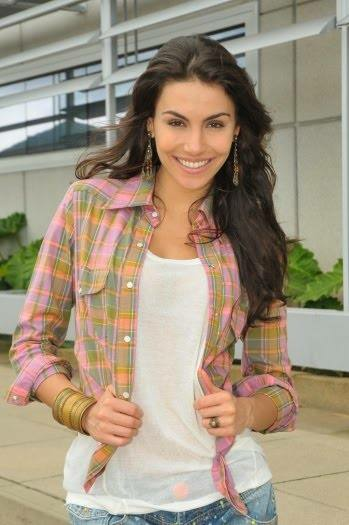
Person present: Yes